Mughal-e-Azam

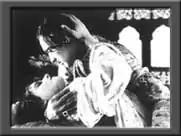

The Urdu dramatist Imtiaz Ali Taj wrote a play about the love story of Salim and Anarkali in 1922, based more on a 16th-century legend than on fact. A stage version was soon produced, and screen versions followed. Ardeshir Irani made a silent film, "Anarkali", in 1928, and remade it with sound in 1935. In the early 1940s, the tale of Anarkali inspired producer Shiraz Ali Hakeem and young director K. Asif (Karimuddin Asif) to make another film adaptation which they would title "Mughal-e-Azam". They recruited four Urdu writers to develop the screenplay and dialogue: Aman (Zeenat Aman's father, also known as Amanullah Khan), Wajahat Mirza, Kamaal Amrohi, and Ehsan Rizvi. It is not known how the writers collaborated or shared out their work, but in 2010 "The Times of India" said that their "mastery over Urdu's poetic idiom and expression is present in every line, giving the film, with its rich plots and intricate characters, the overtones of a Shakespearean drama." As the script neared completion, Asif cast Chandra Mohan, D. K. Sapru, and Nargis for the roles of Akbar, Salim, and Anarkali, respectively. Shooting started in 1946 in Bombay Talkies studio.